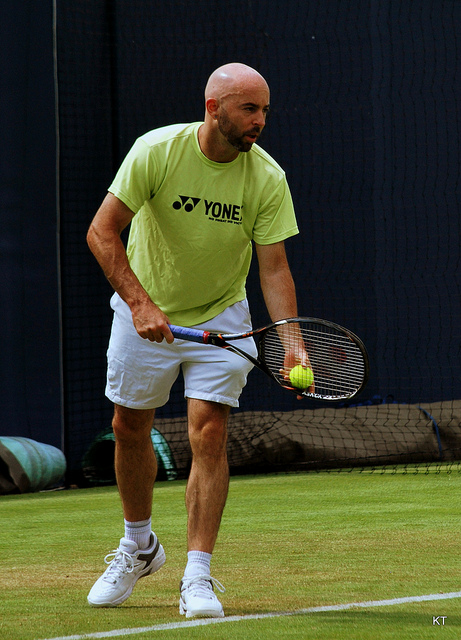
vận động viên tennis đang cầm vợt tennis đứng ngoài biên giao bóng